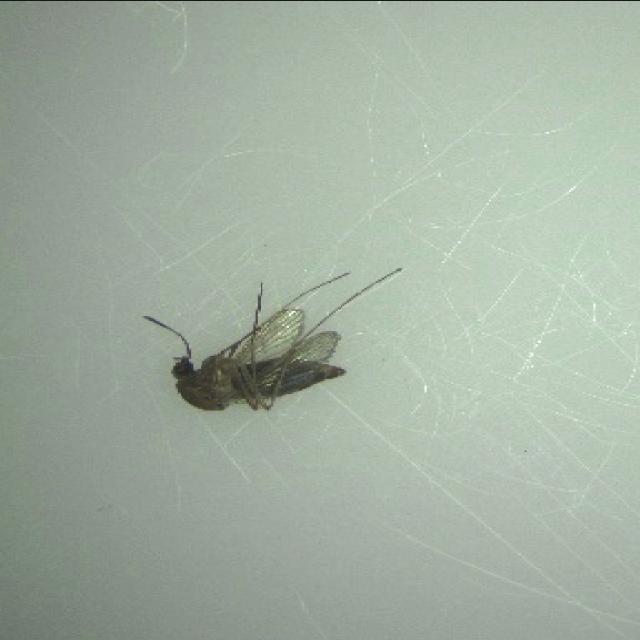
Species: culex_tritaeniorhynchus